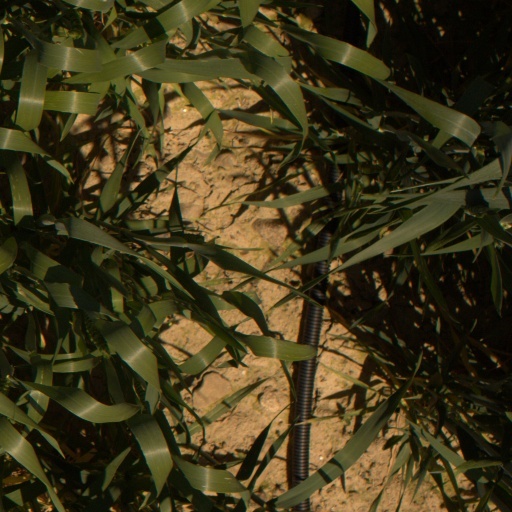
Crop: wheat